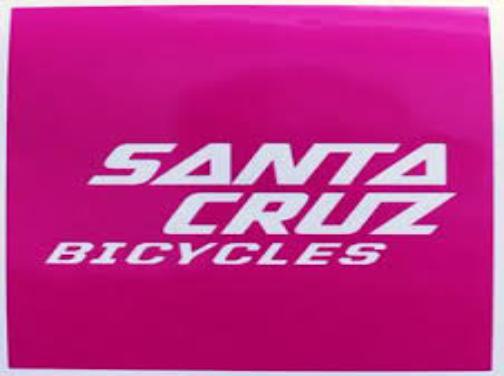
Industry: Sports